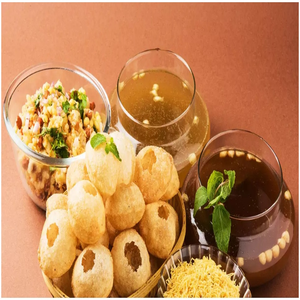
Dish: panipuri